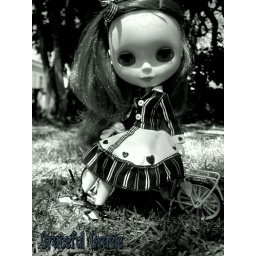
she just fits so well in black and white olde world charm